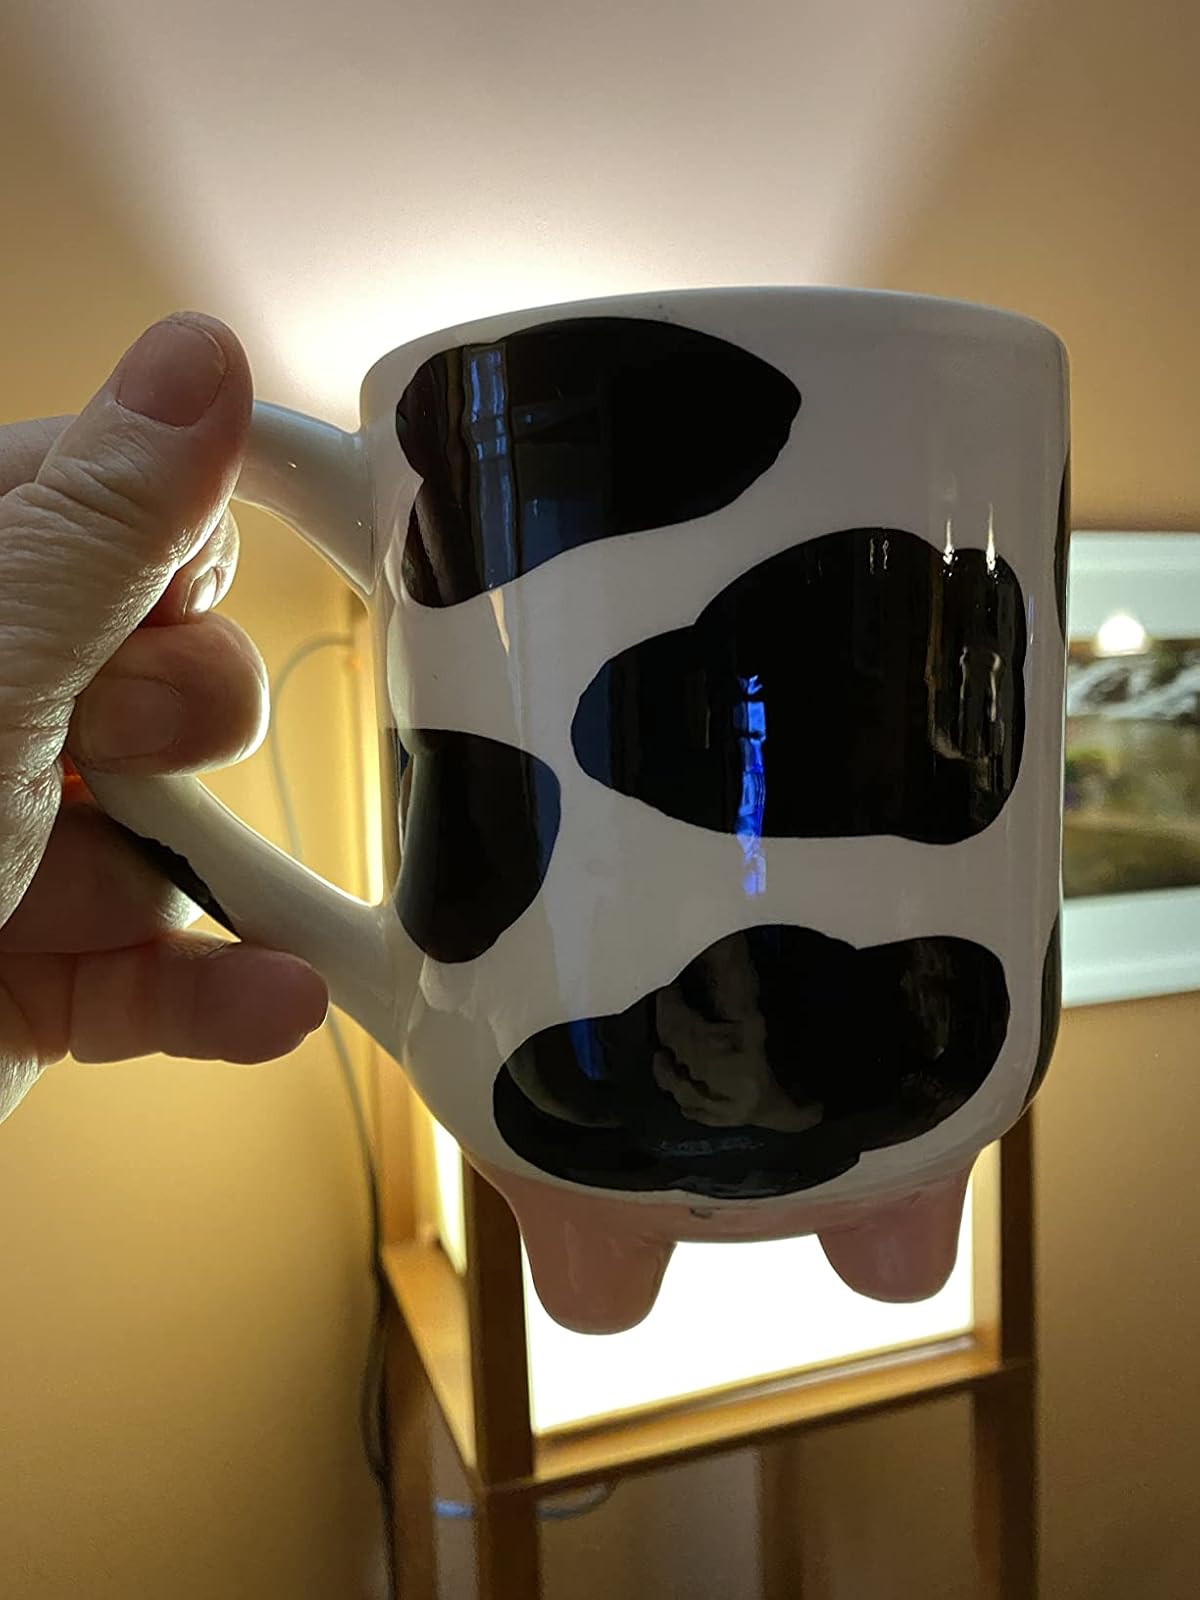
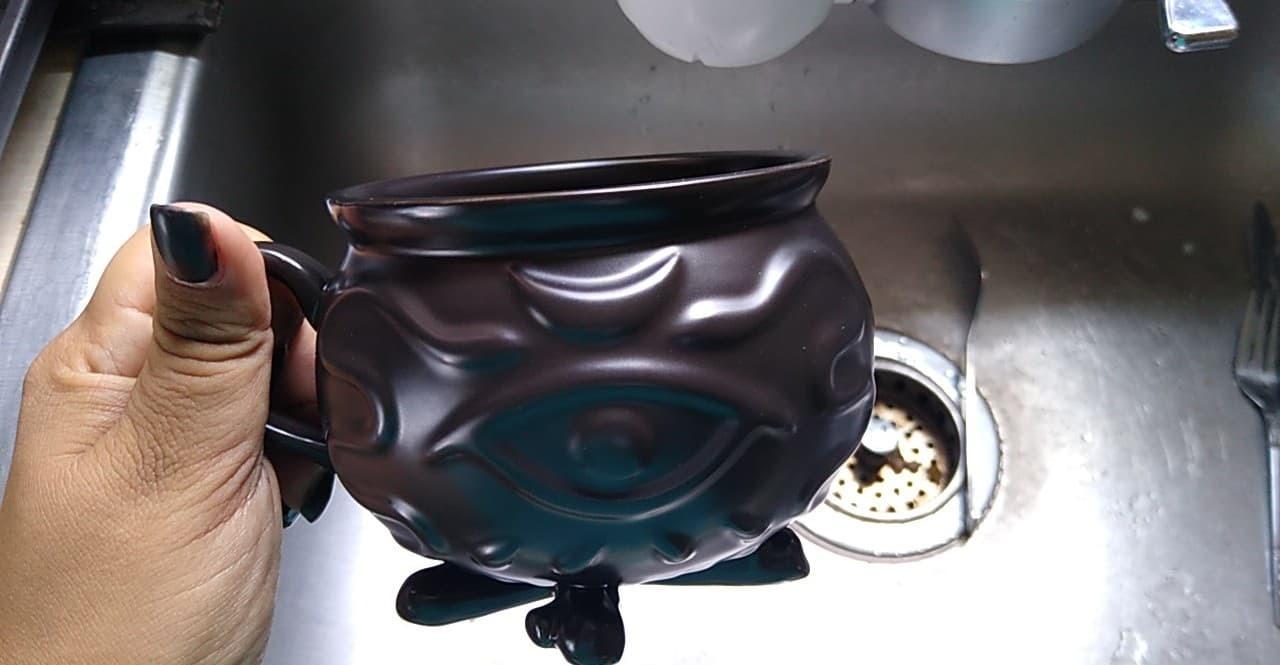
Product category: items_mug
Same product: no